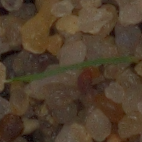
Label: loose_silkybent